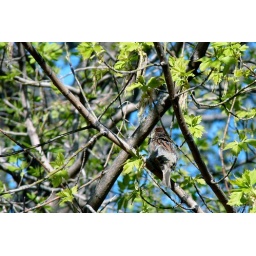
A male House Sparrow, chirping away in a tree just outside my apartment.